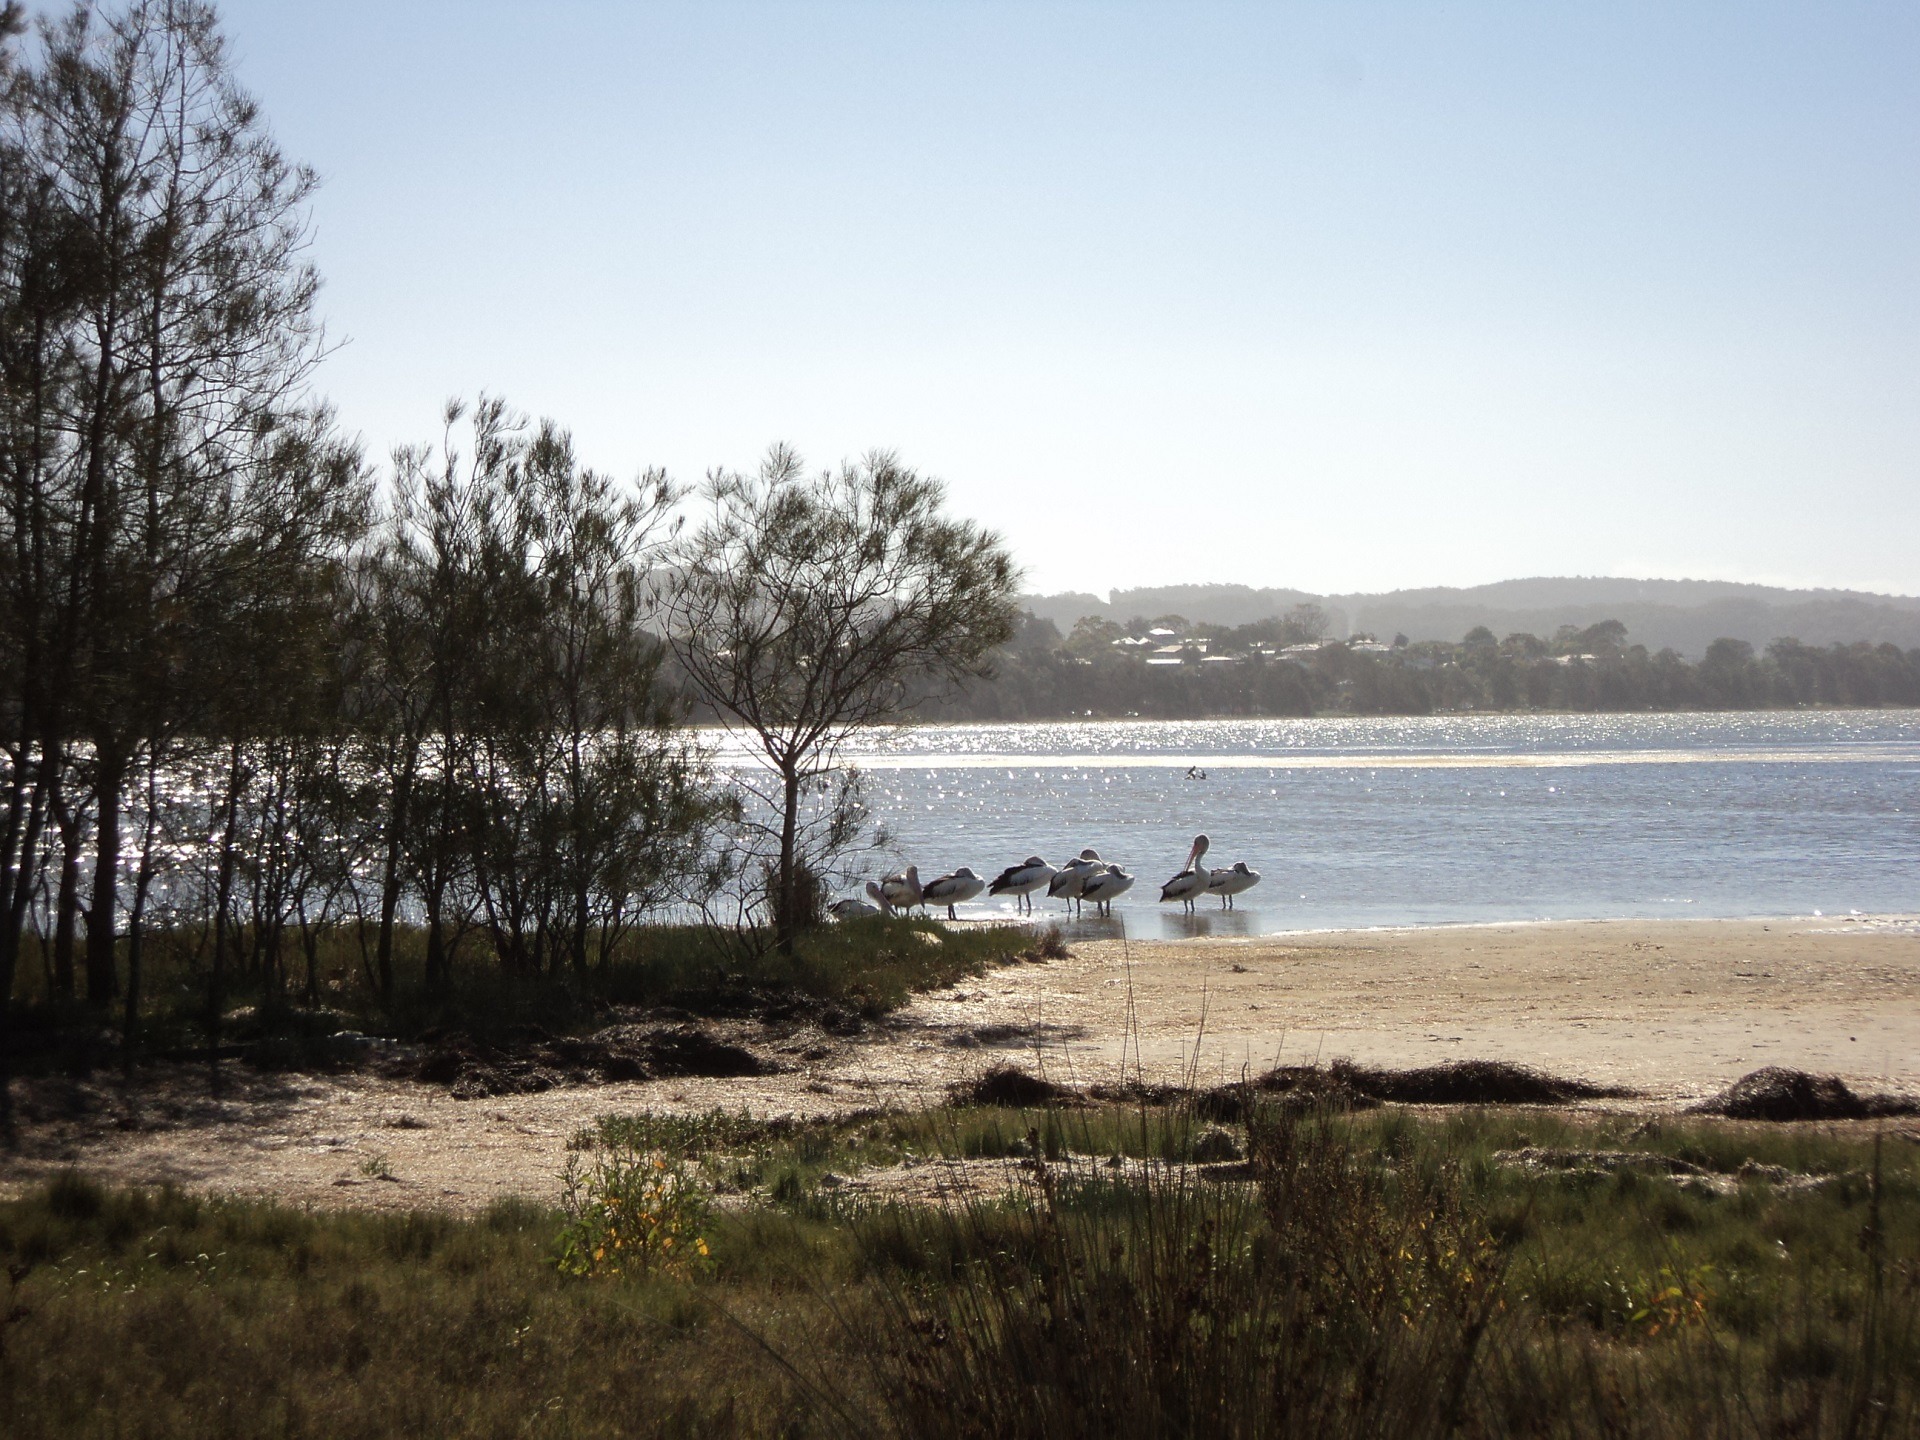
landscape, sea, coast, tree, water, nature, outdoor, marsh, wilderness, morning, shore, lake, river, land, wild, environment, inlet, tranquil, scenic, natural, scenery, reservoir, body of water, australia, wetland, habitat, loch, nature landscapes, natural environment, atmospheric phenomenon, long jetty